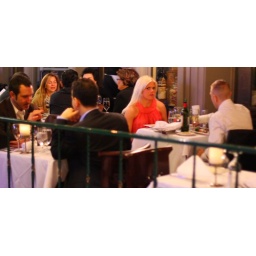
The girl in red